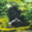
Label: bear